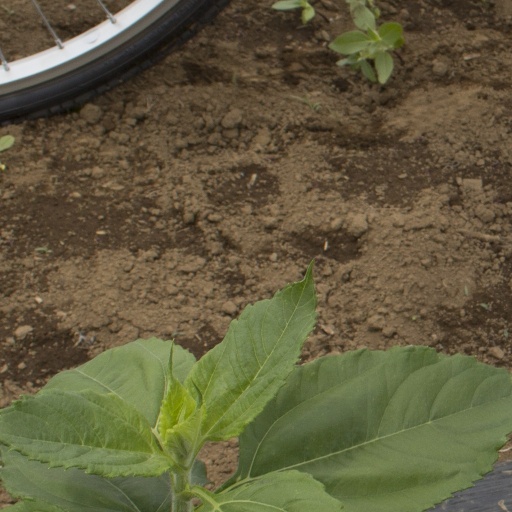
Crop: Jerusalem artichoke